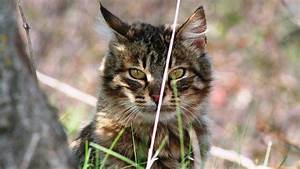
Label: cat